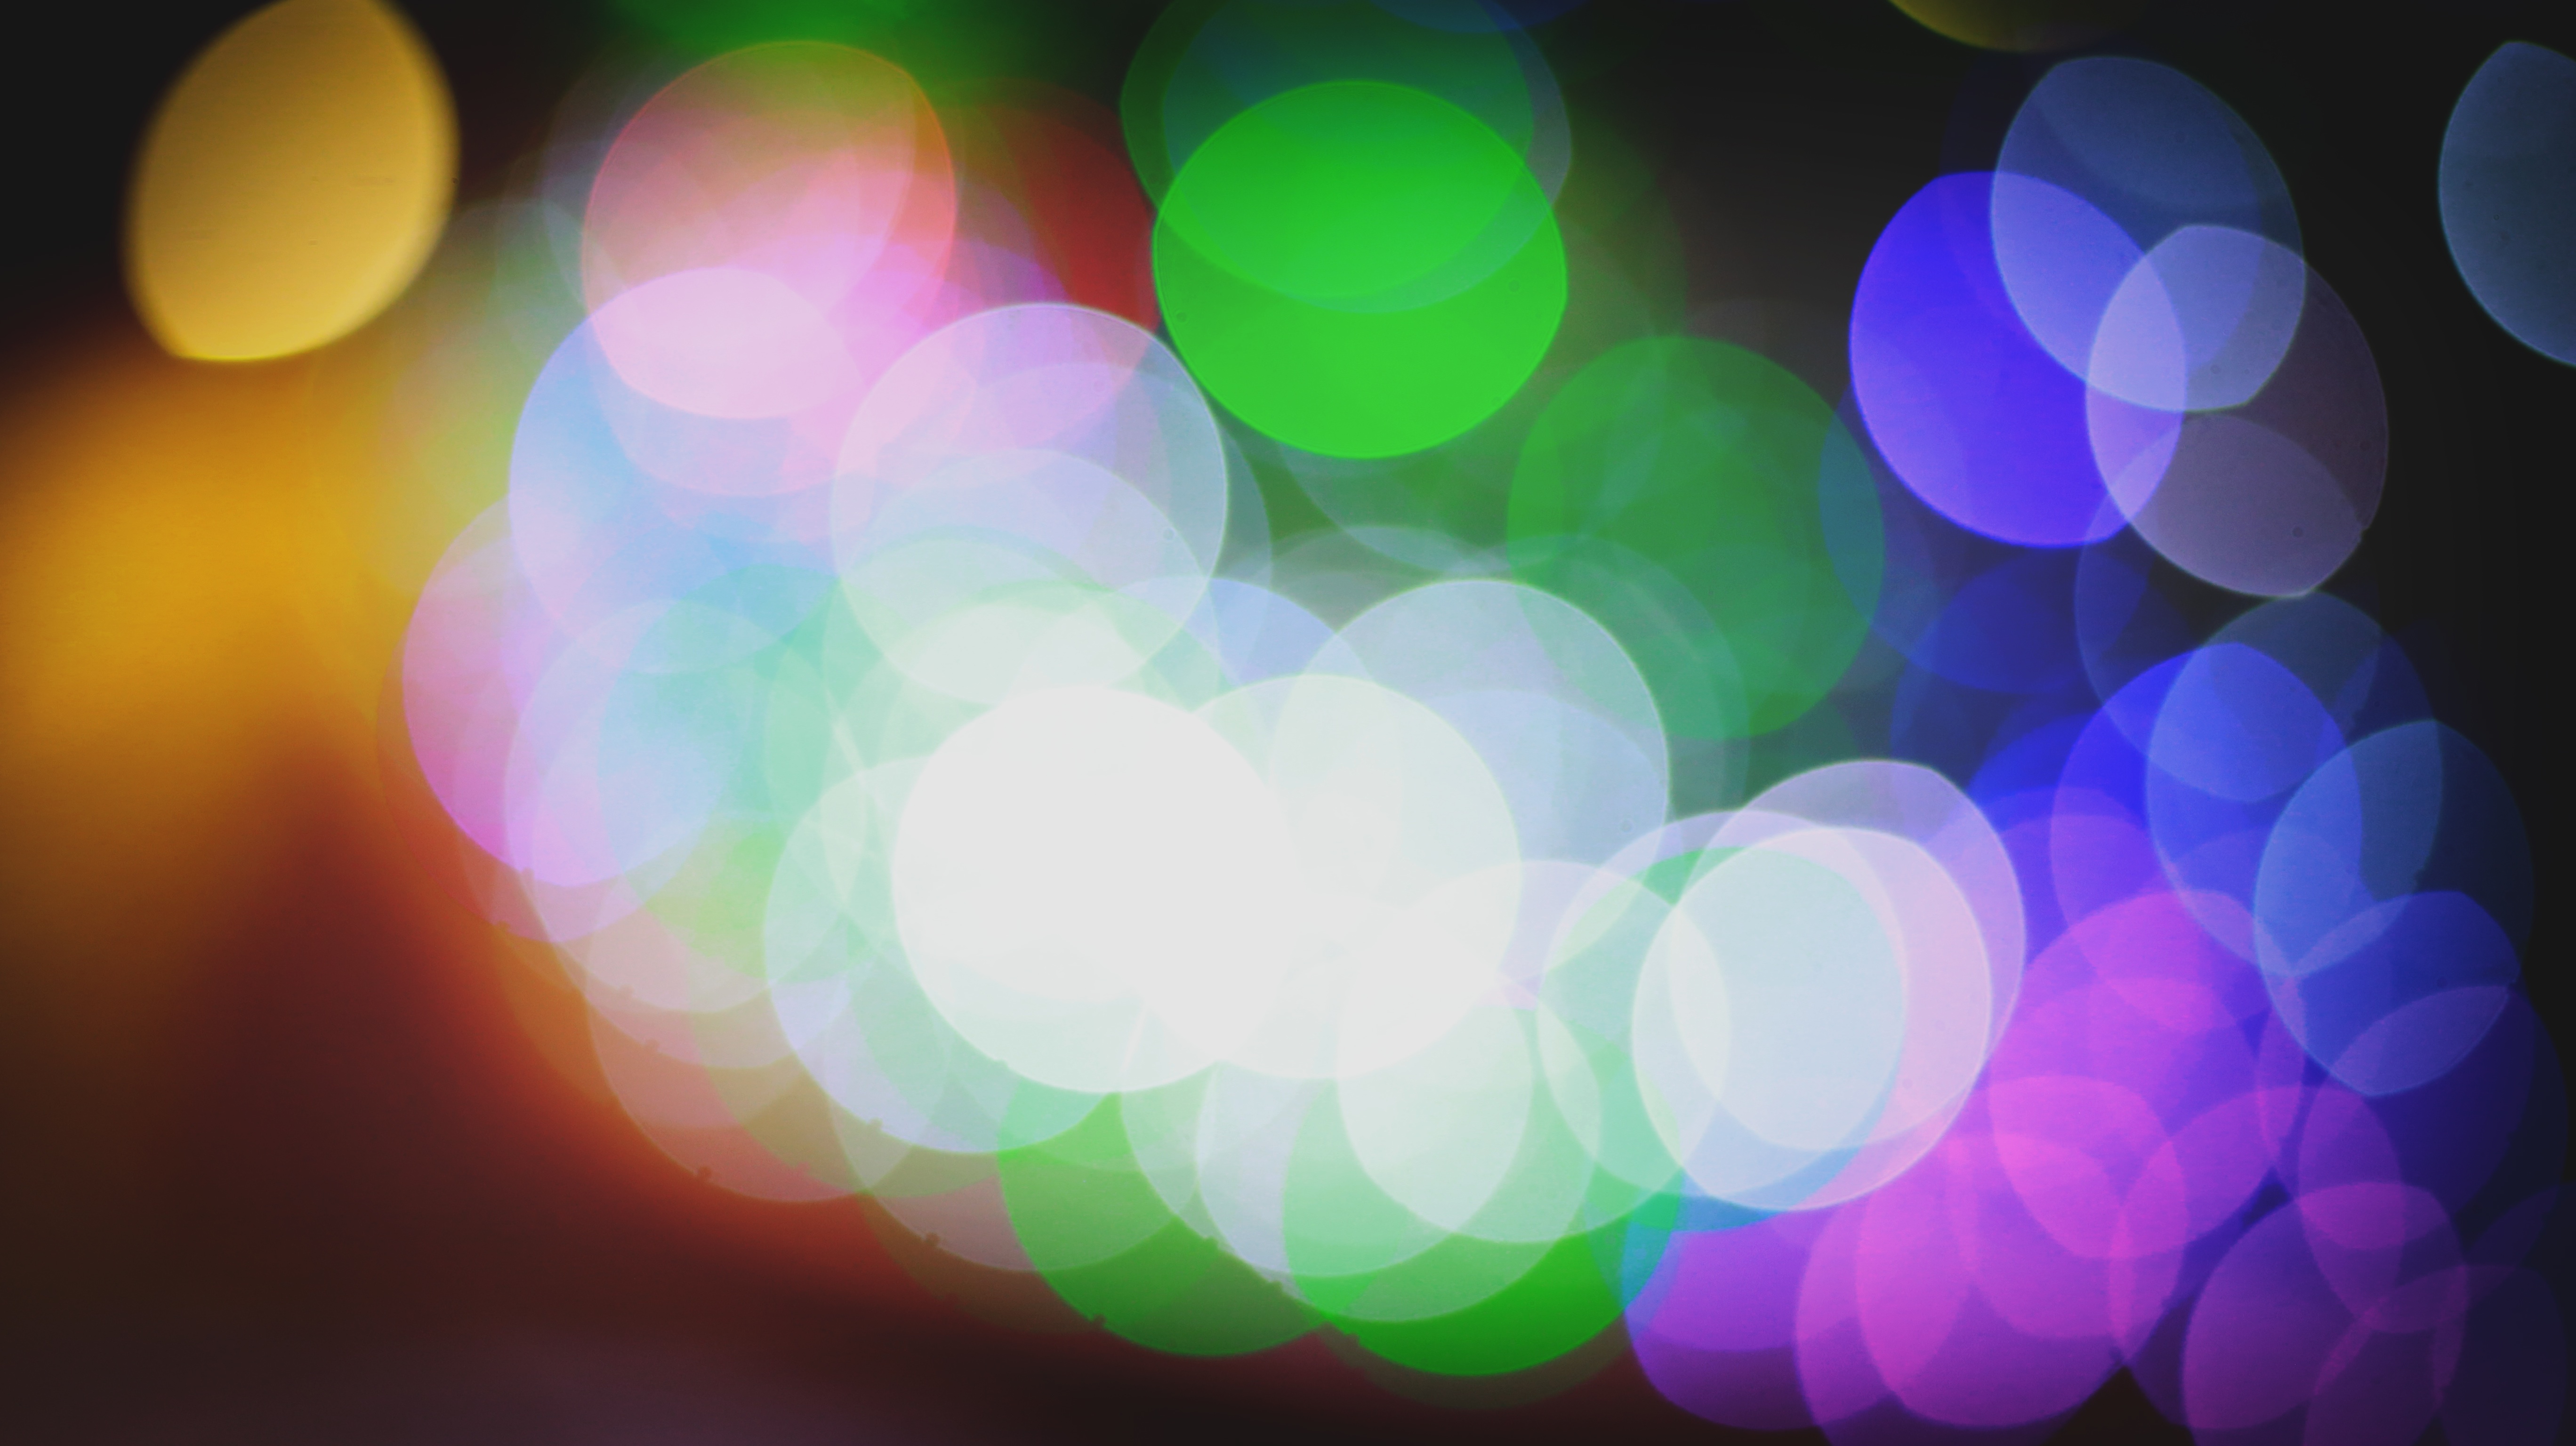
light, petal, color, lighting, circle, sphere, shape, macro photography, computer wallpaper